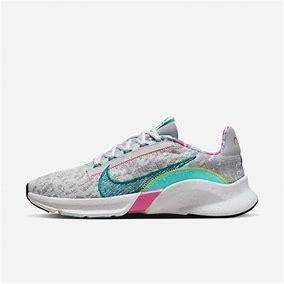
Brand: Nike
Model: Superrep Go 3 Flyknit Next Nature